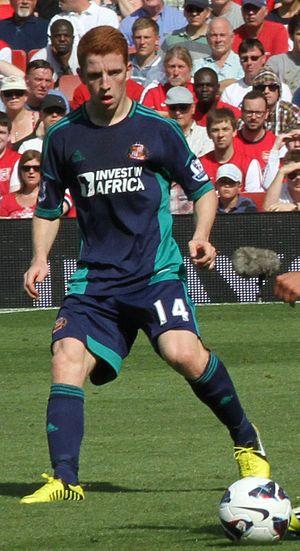
Jack Colback, né le 24 octobre 1989 à Newcastle upon Tyne, est un footballeur anglais qui évolue au poste de milieu de terrain à Nottingham Forest.